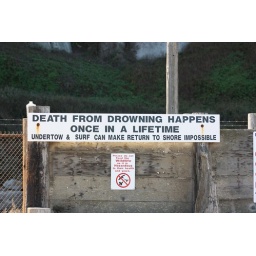
sign in parking lot beneath south end of morro rock